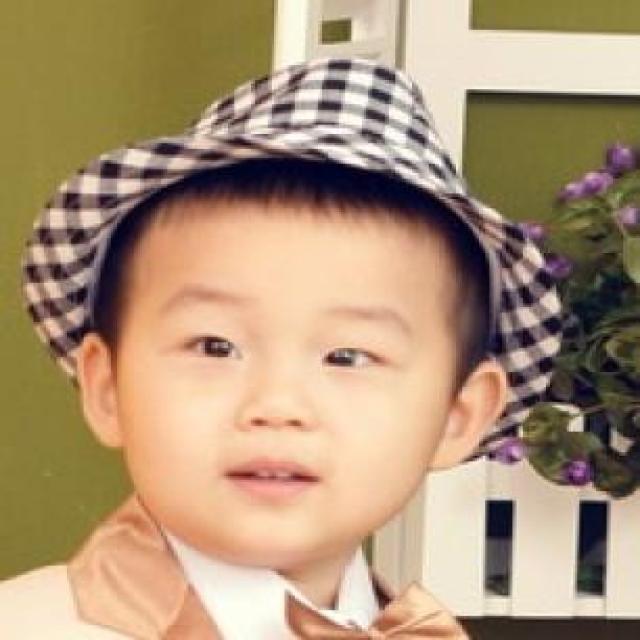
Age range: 0-12